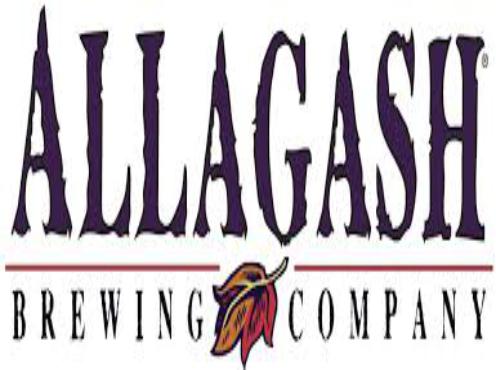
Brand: Allagash
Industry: Food